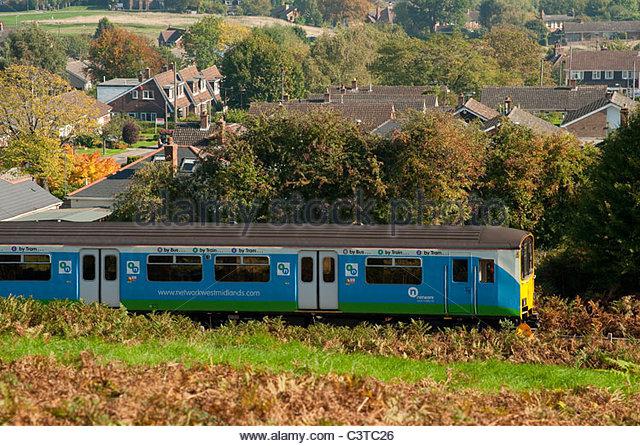
a train in livery travelling through the countryside
Relation: Visible, Action, Story